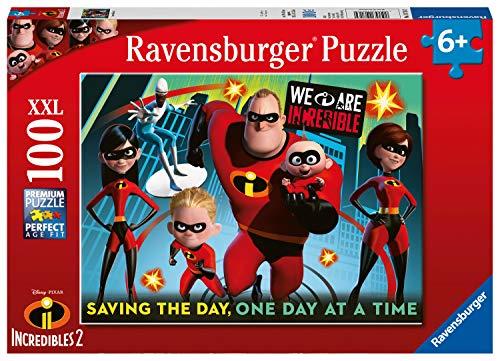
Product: Ravensburger Disney Incredibles 2 - 100 Piece Puzzle
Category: Toys & Games | Puzzles | Jigsaw Puzzles
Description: Great Condition.
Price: $12.65
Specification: ProductDimensions:13.2x9x1.5inches|ItemWeight:14.1ounces|ShippingWeight:1.1pounds(Viewshippingratesandpolicies)|DomesticShipping:ItemcanbeshippedwithinU.S.|InternationalShipping:ThisitemcanbeshippedtoselectcountriesoutsideoftheU.S.LearnMore|ASIN:B000N5GYF2|Itemmodelnumber:10716|Manufacturerrecommendedage:6-12years